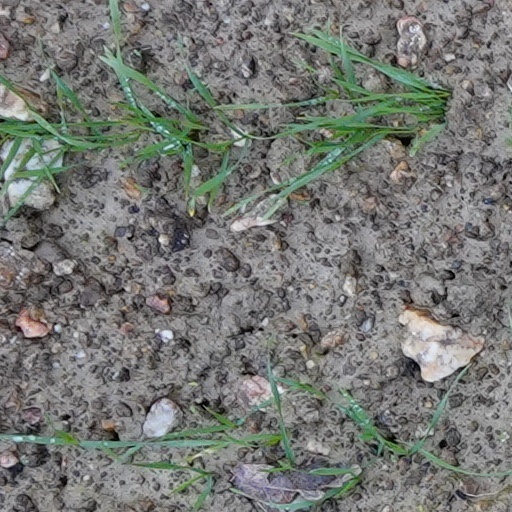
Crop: wheat